Mitzi Gaynor

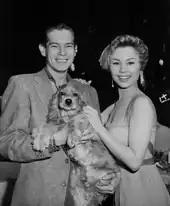
Gaynor with Johnnie Ray in 1954

Gaynor married Jack Bean, a talent agent and public relations executive for MCA, in San Francisco on November 18, 1954. Their home was on North Arden Drive in Beverly Hills, California. She had just been released from 20th Century-Fox (before the start of "There's No Business Like Show Business") with four years left on her contract, and decided that since she had the time off, she would get married. The union was childless. After their marriage, Bean quit MCA, started his publicity firm named Bean and Rose, and managed Gaynor's career.